Doping in tennis

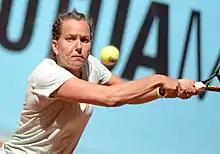
Barbora Záhlavová-Strýcová (2010)

In 2007, Martina Hingis tested positive to the drug benzoylecgonine, a substance that has traces to cocaine. The International Tennis Federation (ITF) gave Hingis a two-year suspension from professional tennis that began on 1 October 2007 in conjunction with a forfeiture of her world ranking and a fine exceeding $120,000. Hingis challenged the ruling, however, this was refused by the ITF as she had already announced a retirement from the sport.